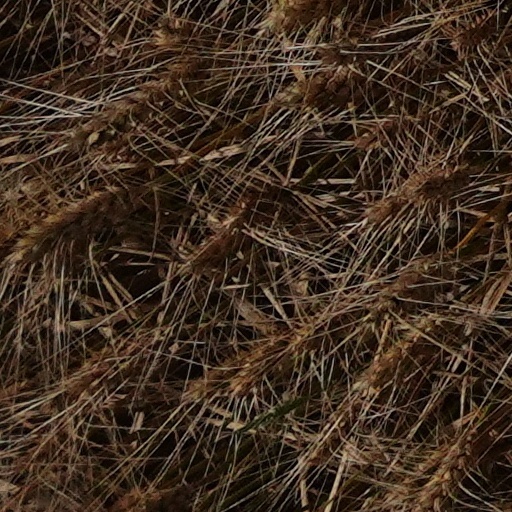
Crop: wheat